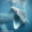
Label: shark